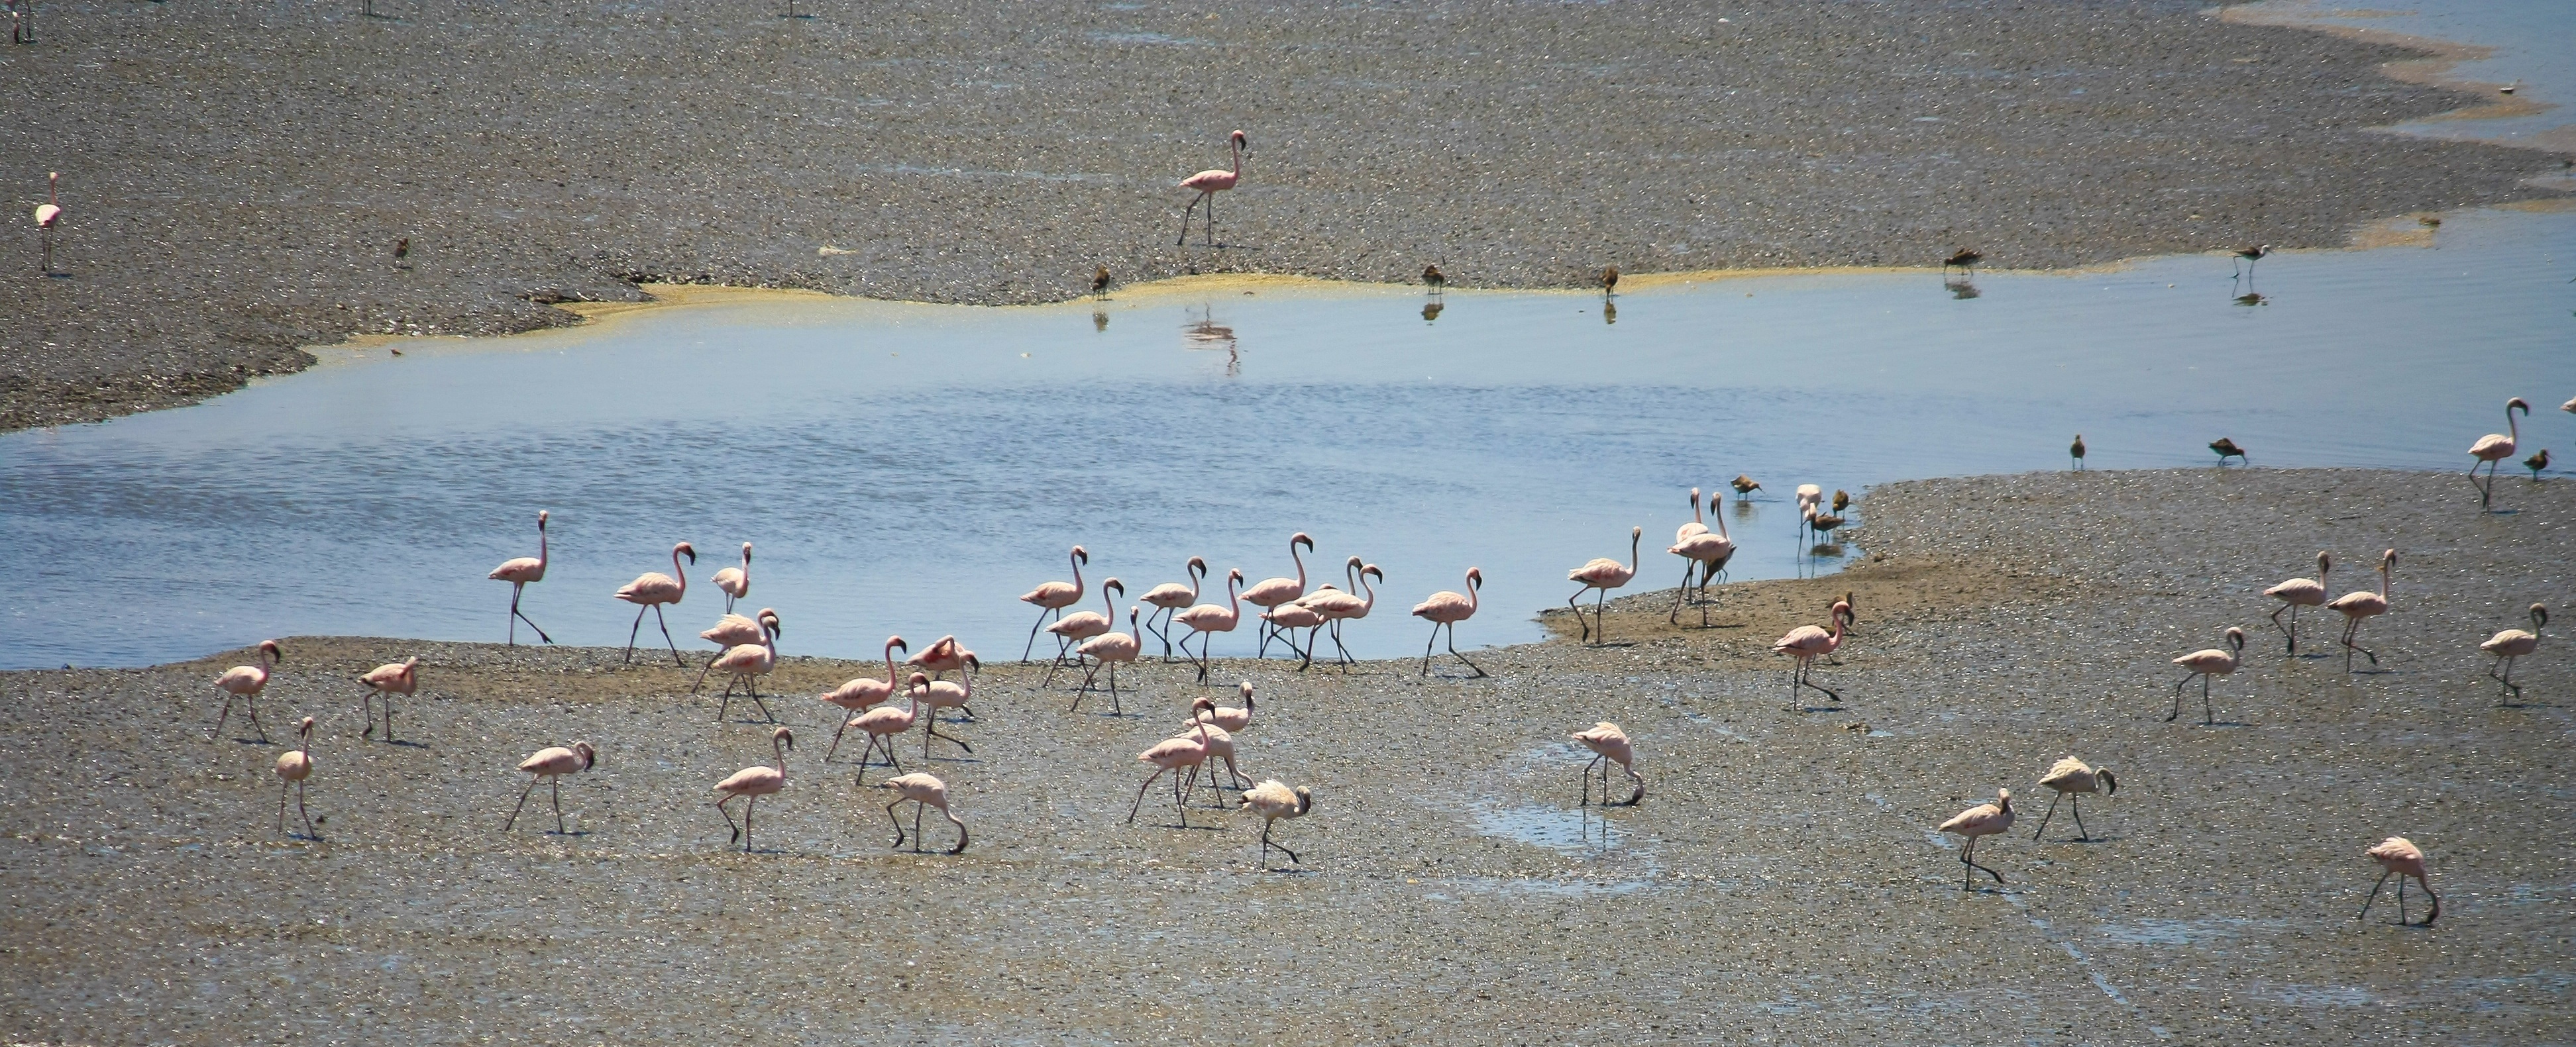
beach, sea, water, sand, bird, flock, wildlife, fauna, birds, india, water bird, flamingos, shorebird, bird migration, mudflat, animal migration